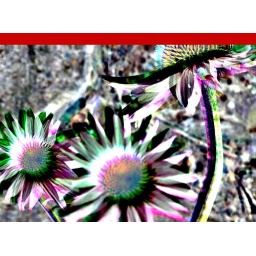
cone flower in grey and pink